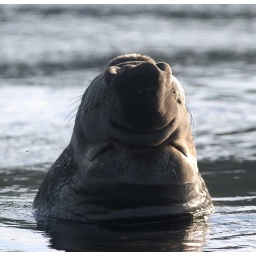
A young male elephant off Yellow Island's east spit.Submitted by Phil Green